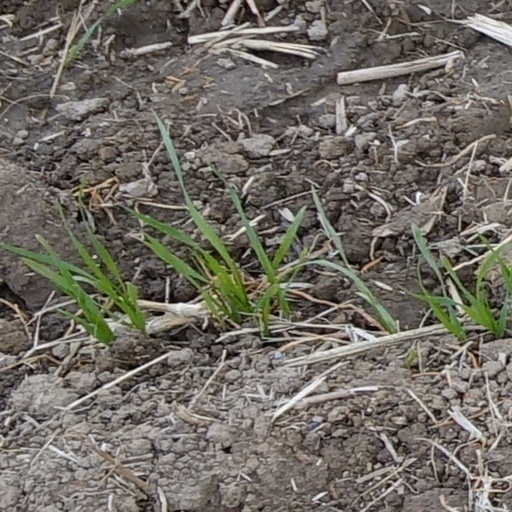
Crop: wheat